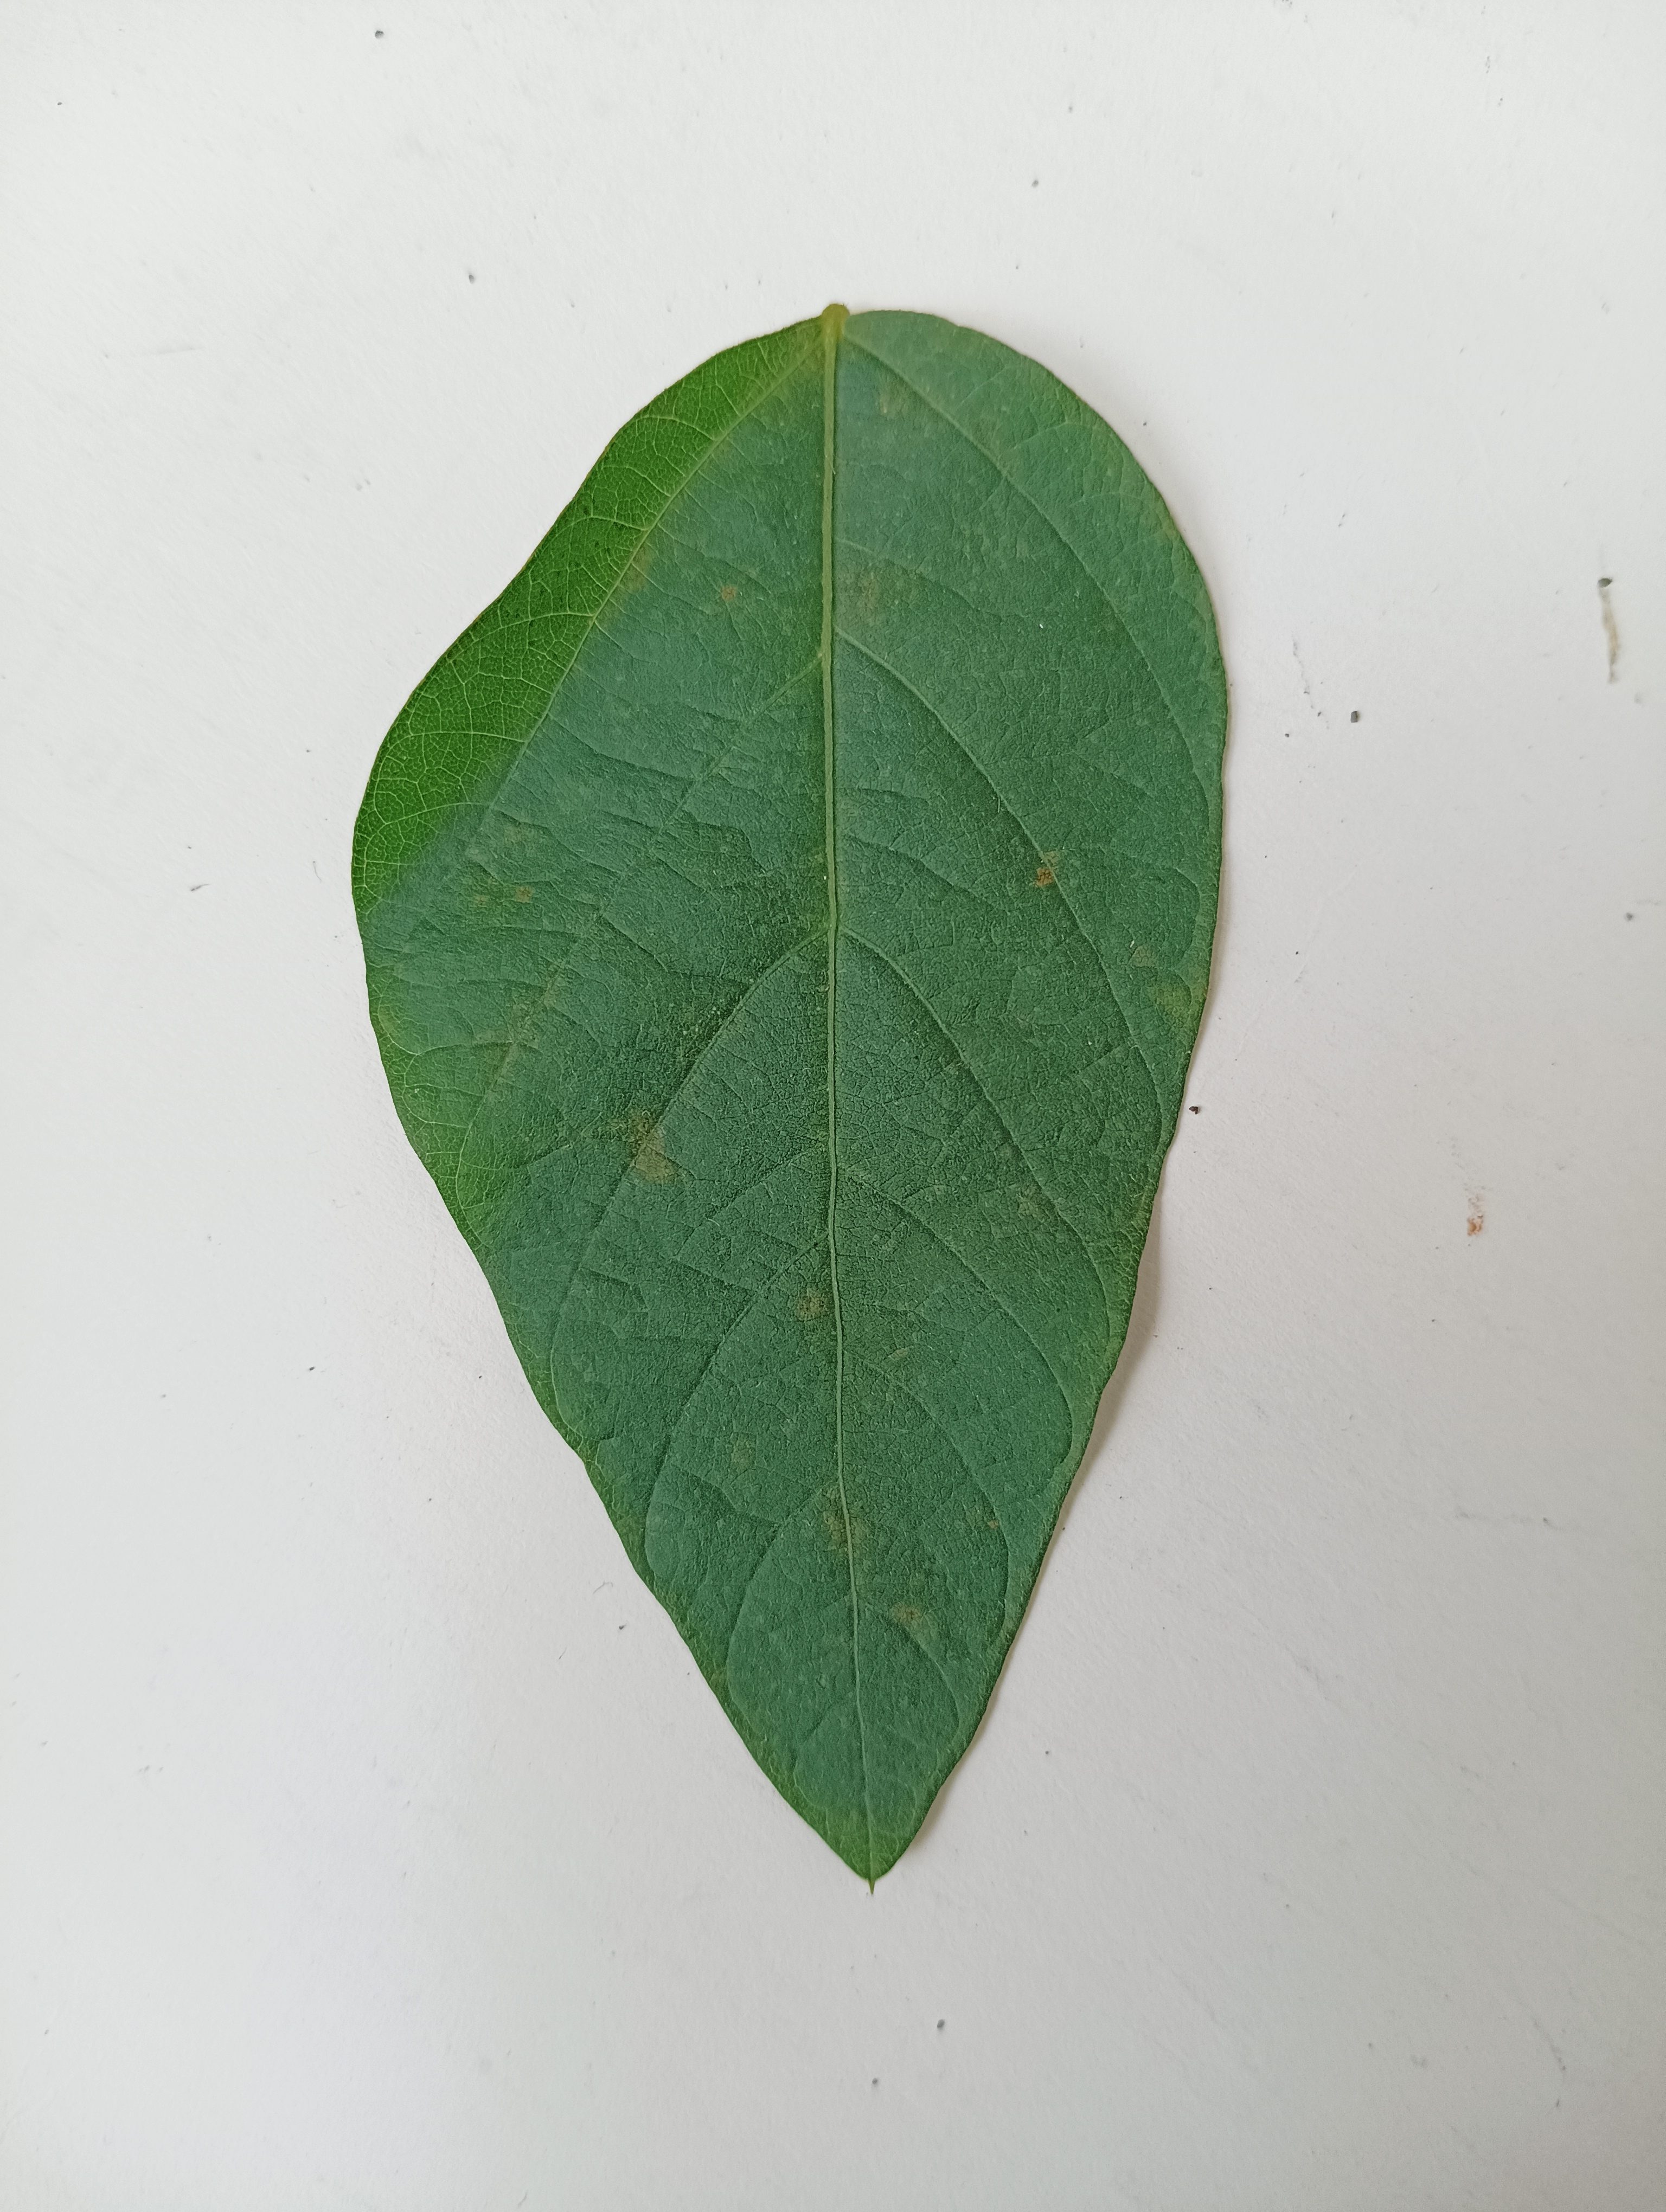
Label: Healthy